Boxford Roman mosaic

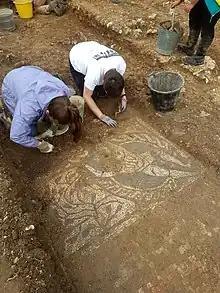
The mosaic during excavation in 2017

The mosaic was revealed during a community archaeology project in 2017. From 2011, the project investigated three Roman sites near the village of Boxford, which was led by the Boxford History Project with the Berkshire Archaeology Research Group, and with the help of many local enthusiastic volunteers and the expertise of Senior Project Officer, Matt Nichol, who from 2013 was seconded to manage fieldwork, record the findings, and help train the volunteers on behalf of Cotswold Archaeology. In 2017, a villa "of modest size" was unearthed at Boxford. The mosaic was found at the eastern end of the building. Only one half of the mosaic was uncovered. It was subsequently reburied, to ensure its preservation. In 2019, the mosaic was fully uncovered, meticulously recorded, and carefully backfilled upon completion.